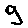
Label: 9